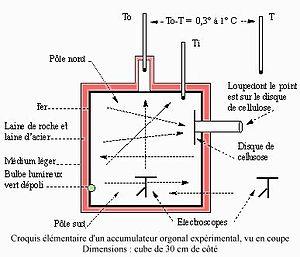
To-T experience
« Orgone » est le terme inventé par Wilhelm Reich, psychiatre et psychanalyste, pour désigner "l'énergie de la Vie". Il s'est initialement appuyé sur ses expériences orientées sur la pertinence de la libido, visant à démontrer que l’hypothèse centrale de Sigmund Freud relative à la puissance du rapprochement sexuel pouvait être effectivement d’origine électrique. Finalement, l'électricité n'est, selon lui, qu'un aspect de cette "énergie de la Vie". La théorie de l'orgone est considérée comme non scientifique.